Azhanti High Lightning

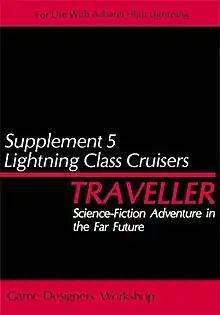
The game contained "Traveller Supplement 5: Lightning Class Cruisers"

In the October 1980 edition of "The Space Gamer" (Issue No. 32), William A. Barton commented that in spite of its flaws, ""Azhanti High Lightning" still rates high in quality - far above the releases of a lot of other companies. It stands as a welcome addition to the "Traveller" family of games and deserves a place on the shelf of any science fiction gamer who enjoys a well-designed game that offers both complexity and playability. Designers Marc Miller and Frank Chadwick deserve a hefty round of applause for this offering. One wonders what they'll come up with next. All I can say is, after "Azhanti High Lightning", "Traveller" game 4 is going to have to be a real planet-buster to compete."